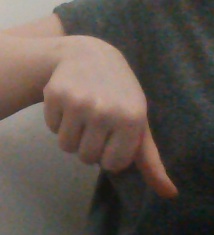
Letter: waw